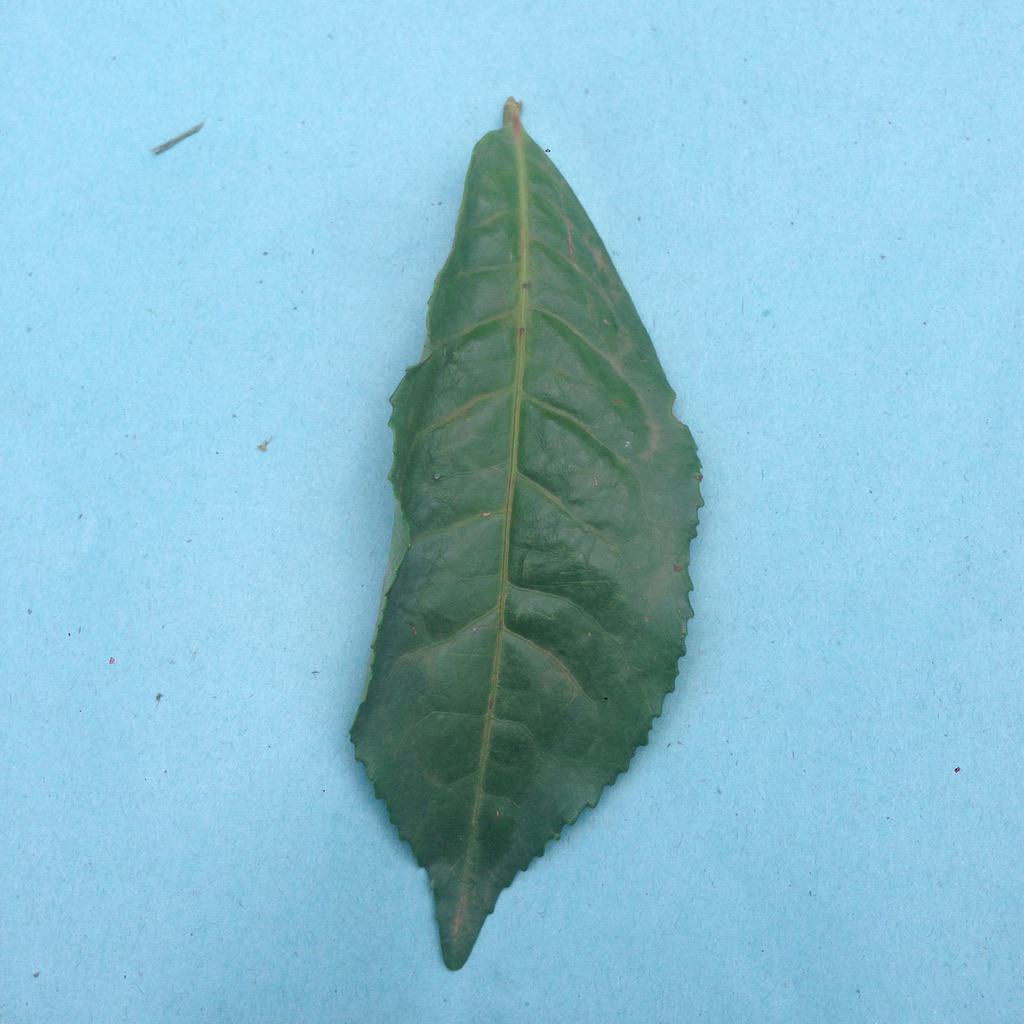
Label: Healthy